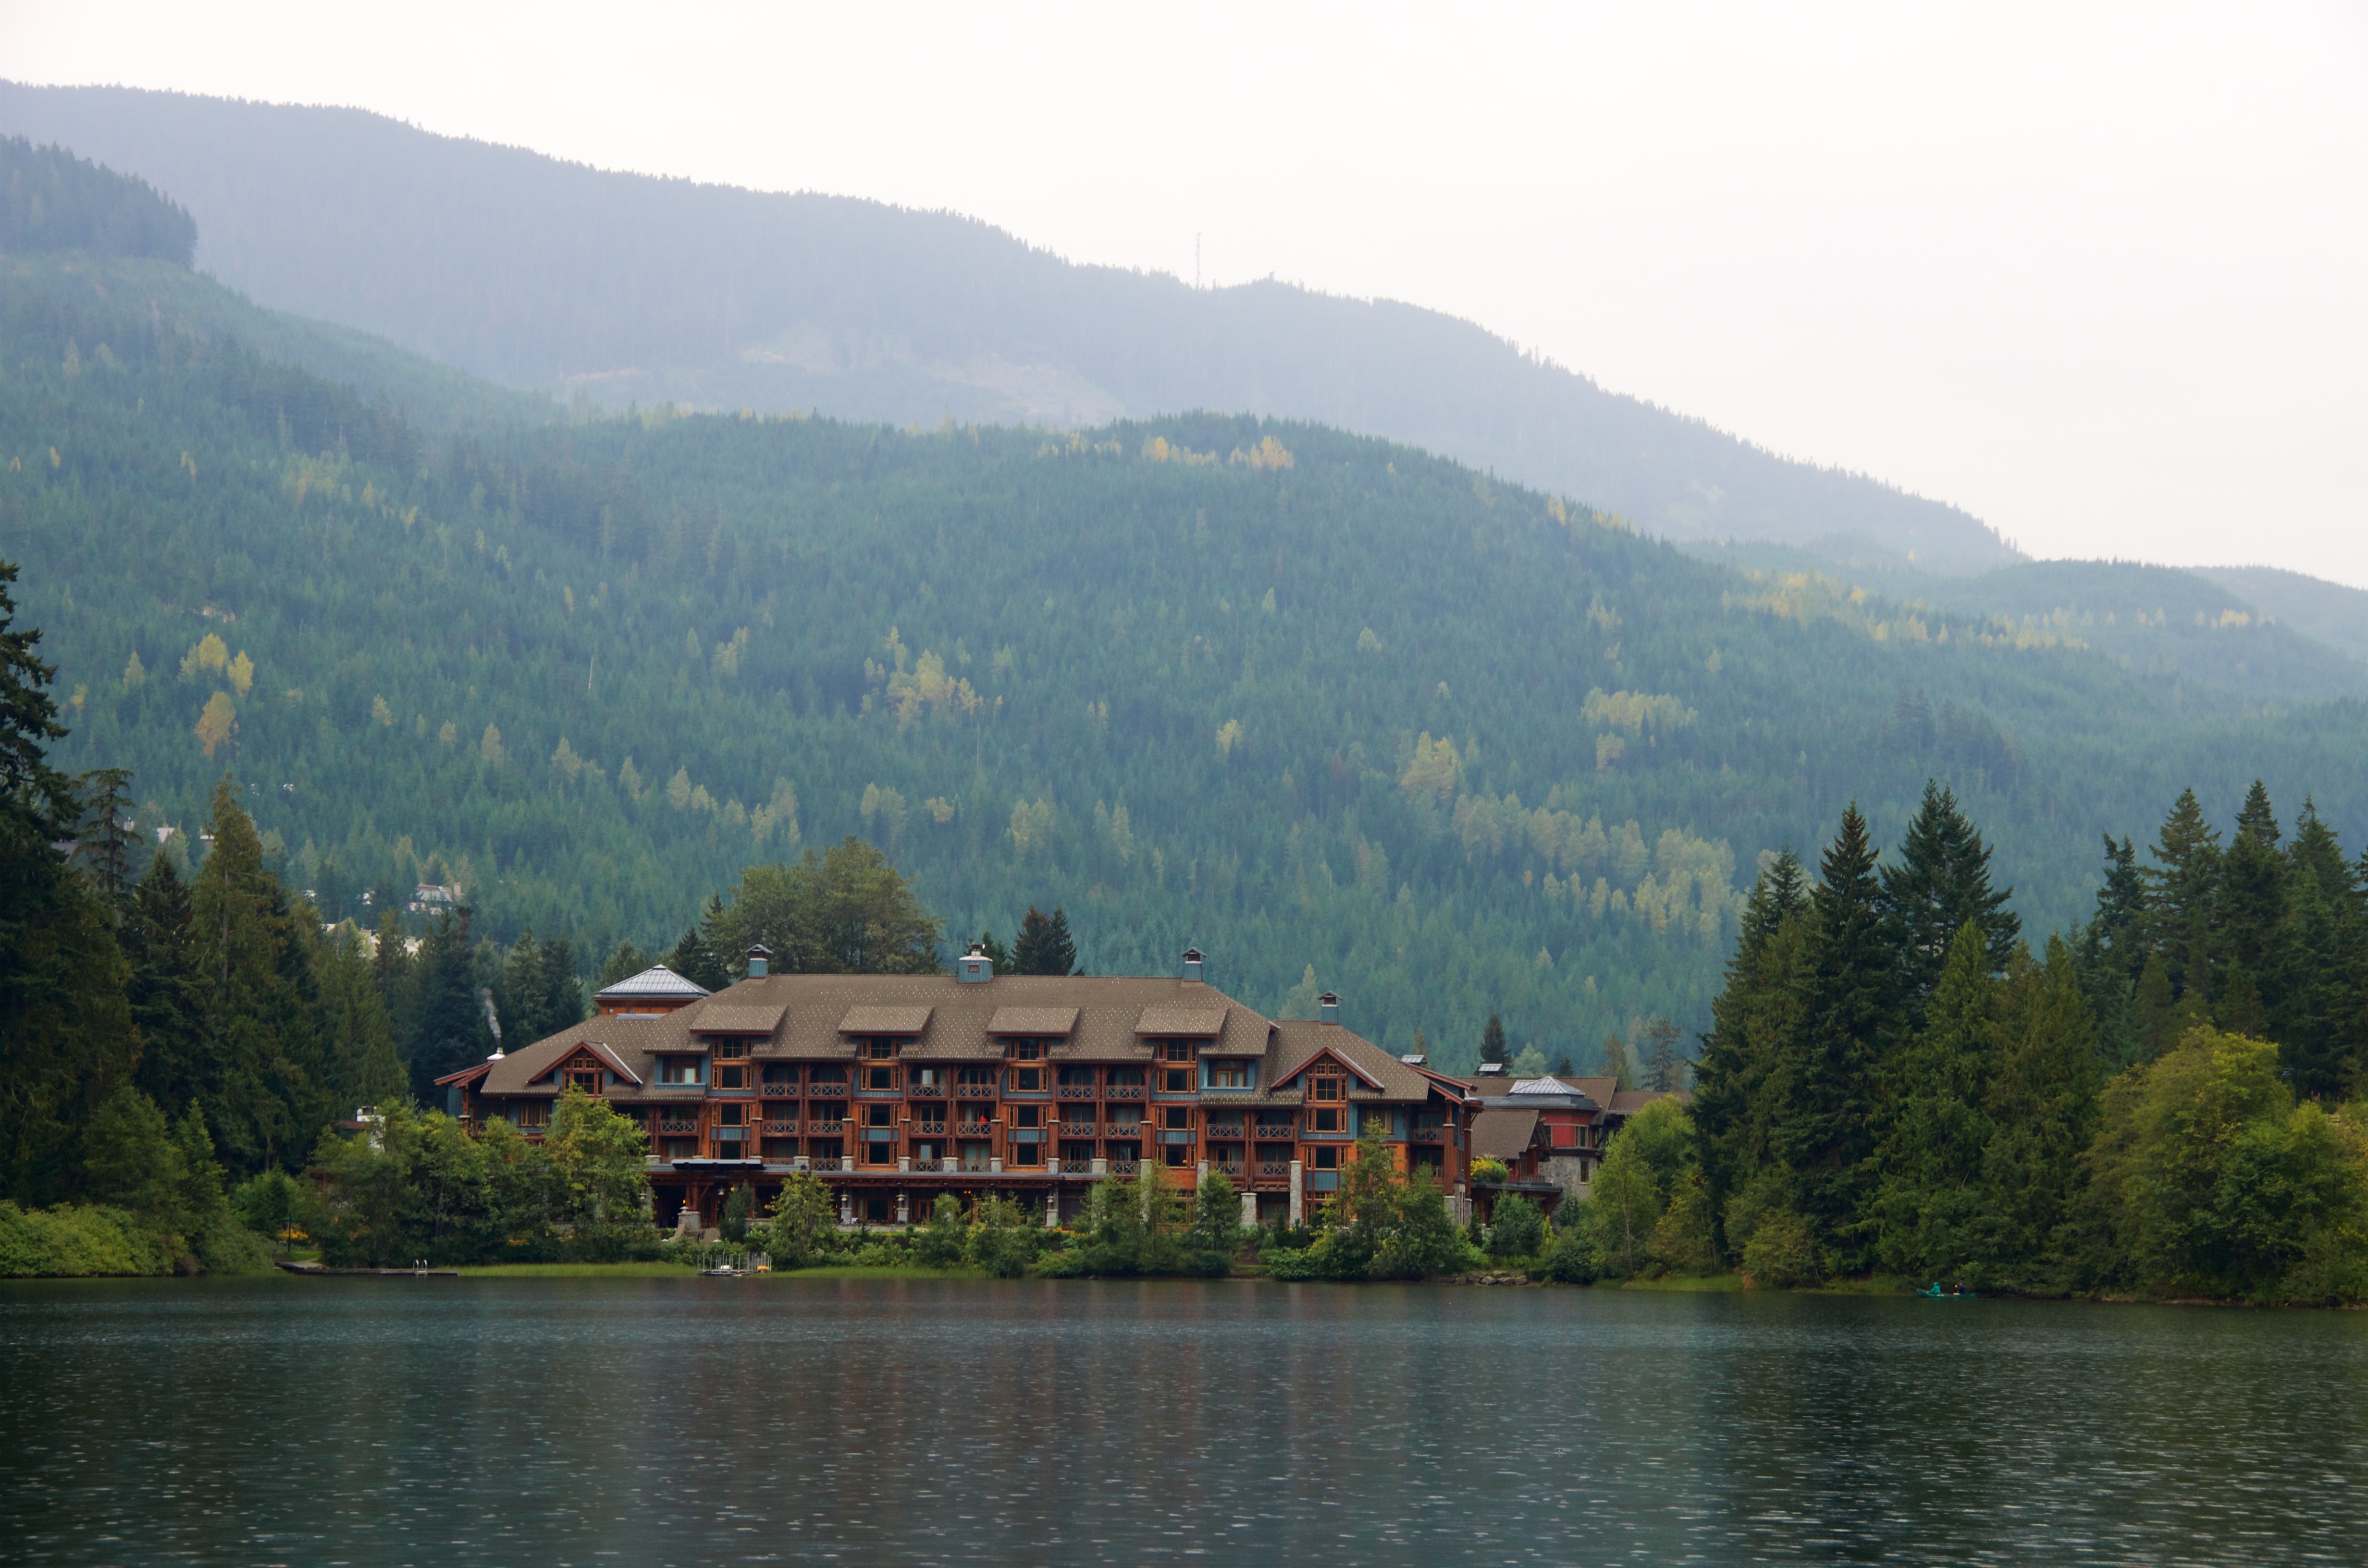
wilderness, mountain, lake, river, valley, mountain range, village, fjord, reservoir, loch, hill station, mountainous landforms